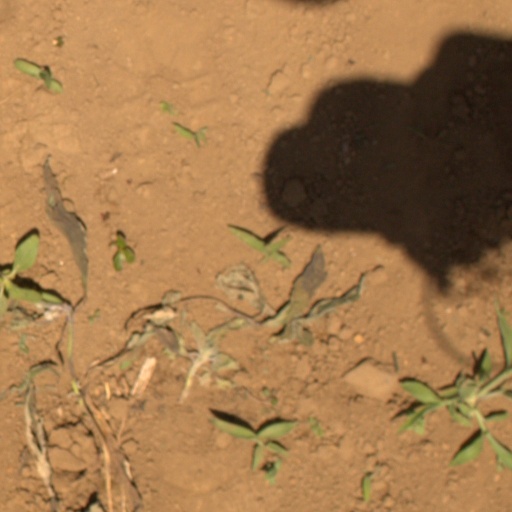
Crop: Jerusalem artichoke